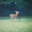
Label: deer